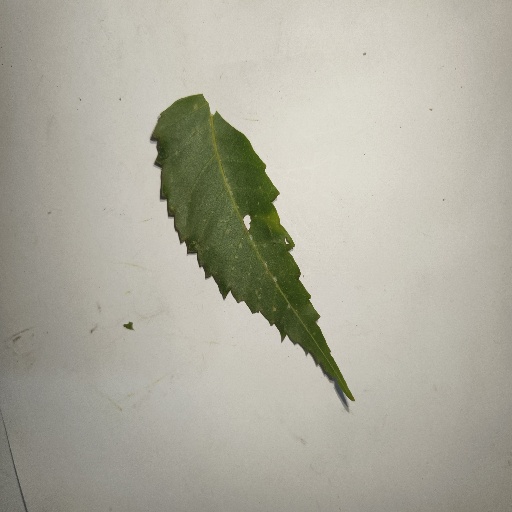
Species: Neem
Leaf condition: Shot Hole Leaf